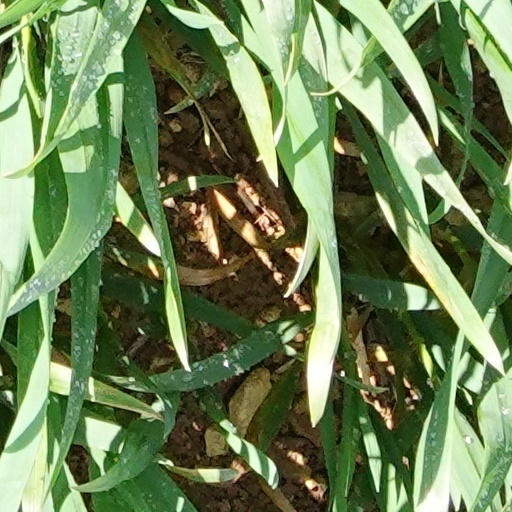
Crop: wheat